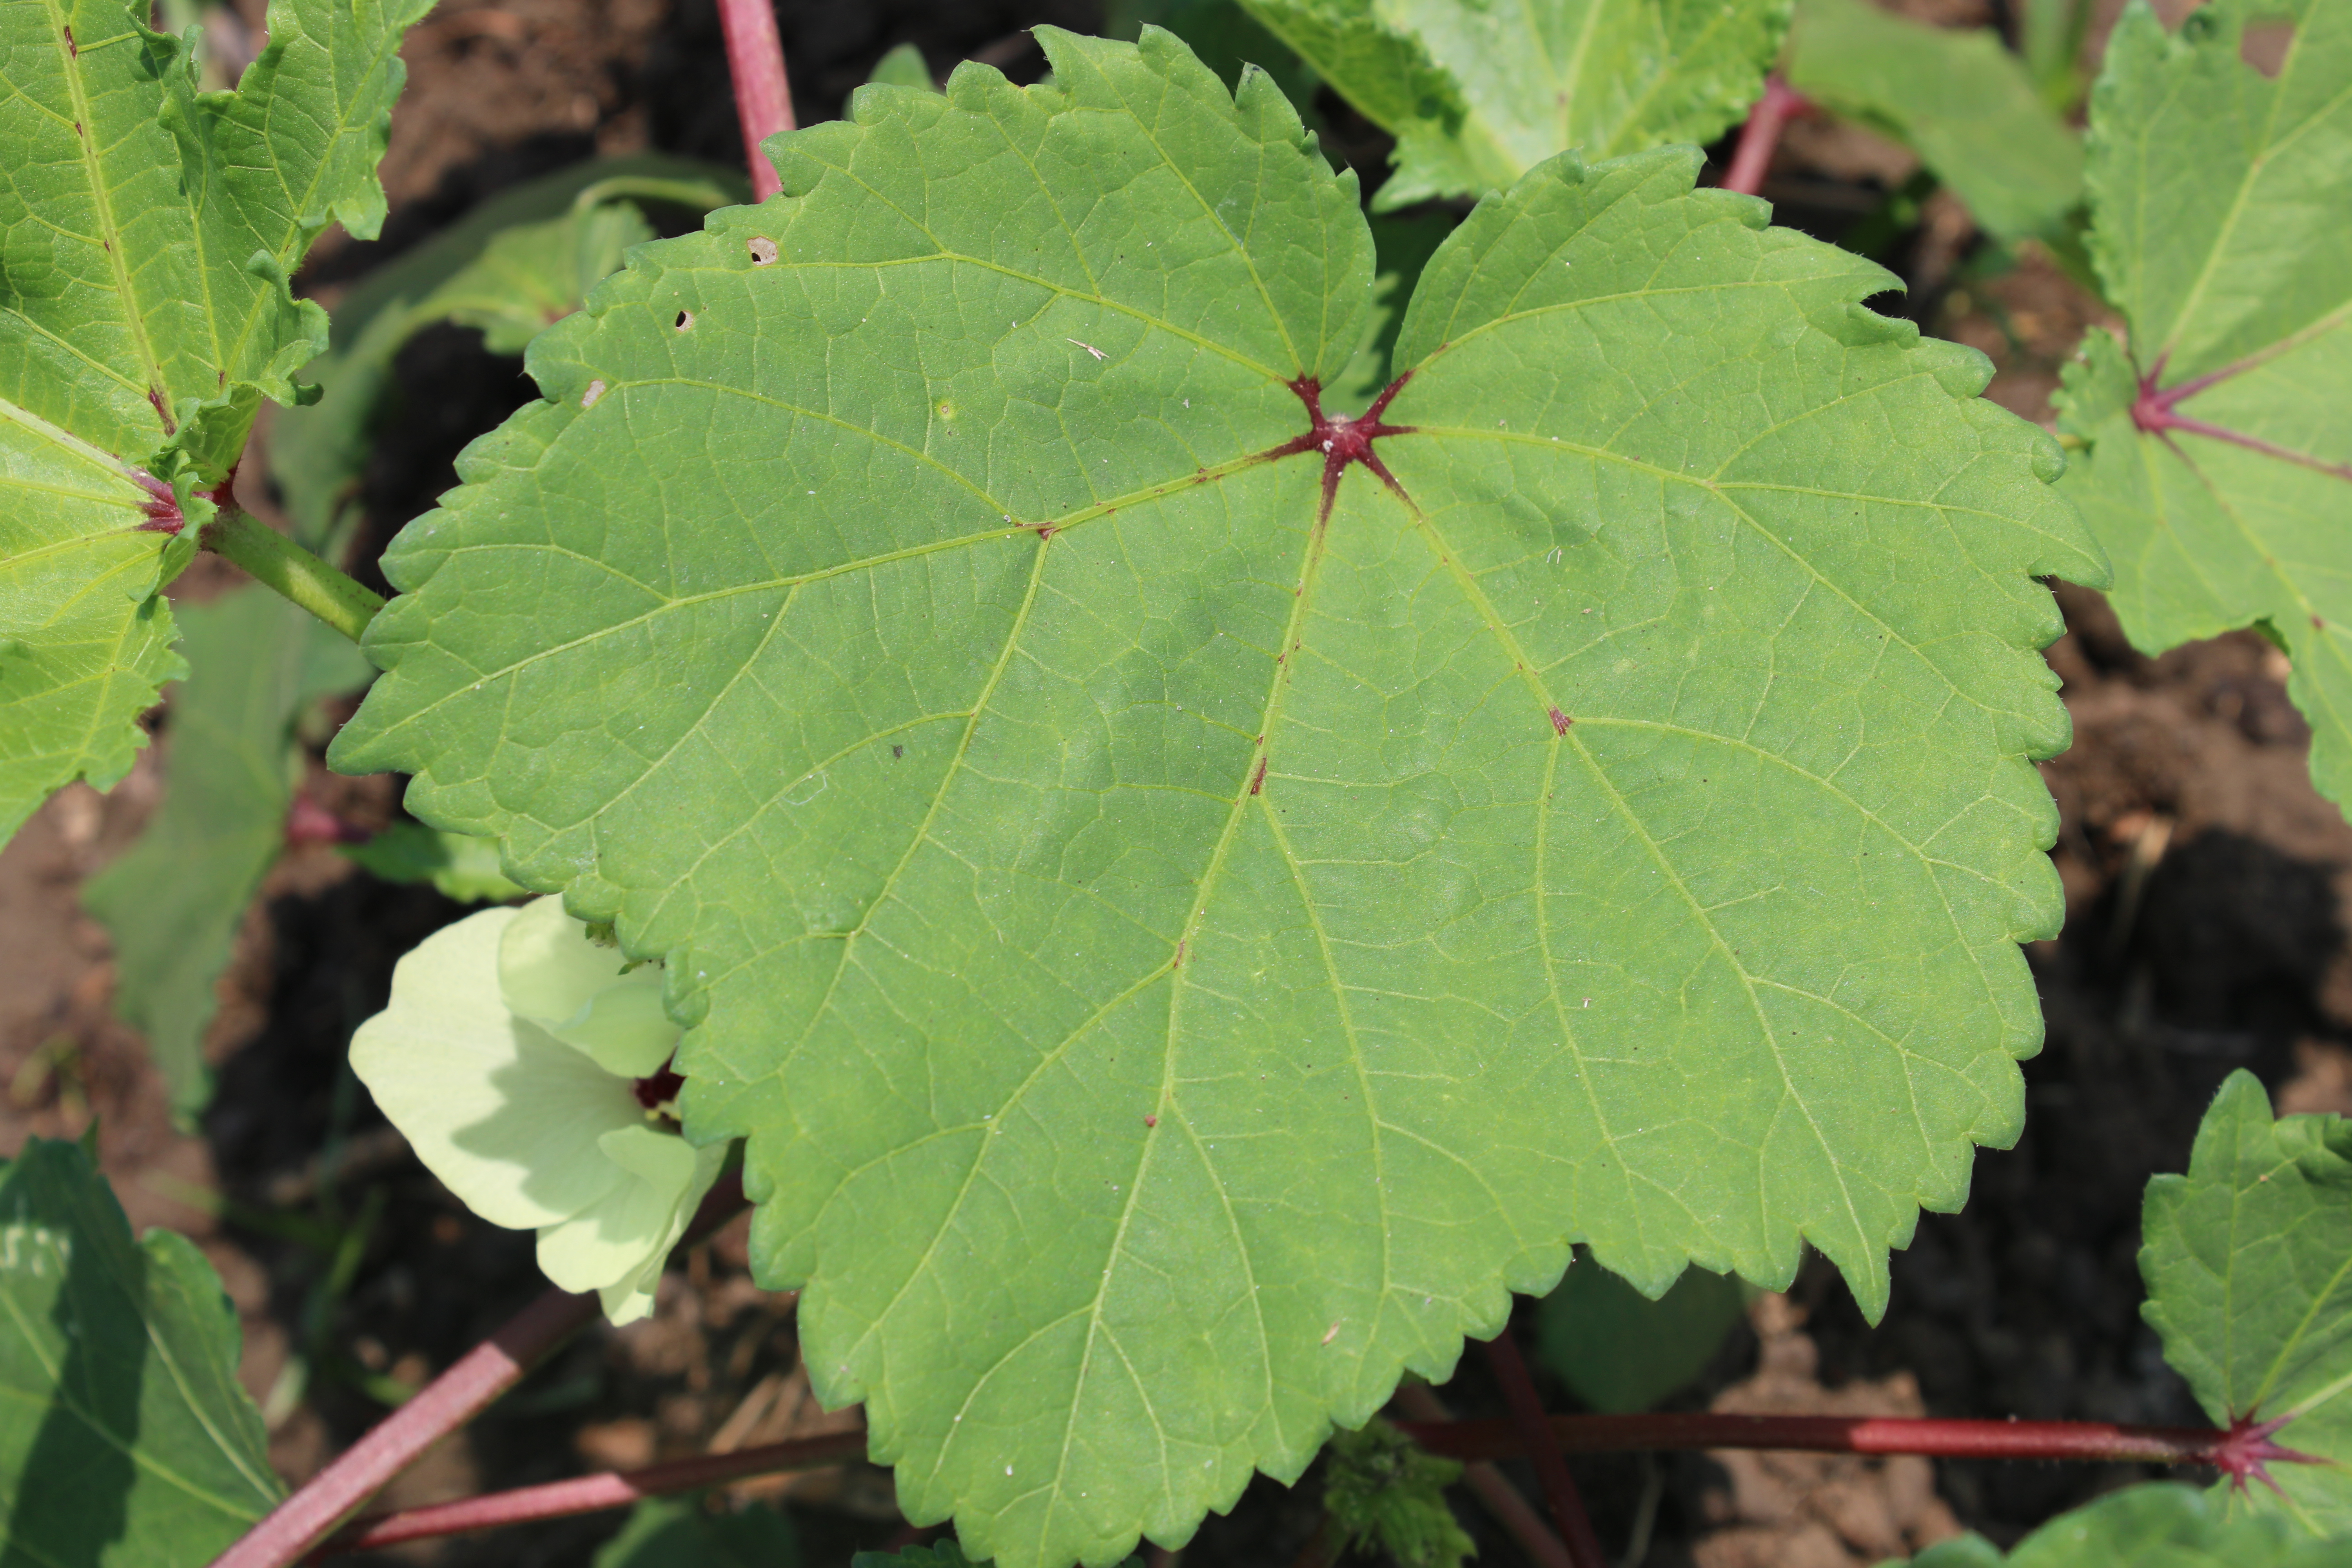
Label: Alternaria Leaf Spot